Gazal (1964 film)

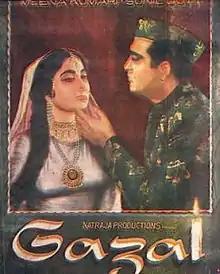

Gazal is a 1964 Urdu romance musical film directed by Ved-Madan, starring Sunil Dutt, Meena Kumari and Prithviraj Kapoor. The muslim social film is about the right of young generation to the marriage of their choice. It had music by Madan Mohan with lyrics by Sahir Ludhianvi, featuring notable filmi-ghazals such as "Rang Aur Noor Ki Baraat", performed by Mohammed Rafi and "Naghma O Sher Ki Saugaat", performed by Lata Mangeshkar.